George VI Ice Shelf

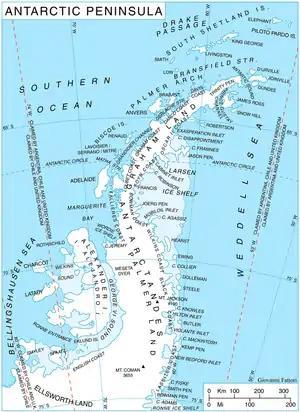
Area map.

The George VI shelf ice and George VI Strait were discovered in 1935 during a flight by Lincoln Ellsworth.